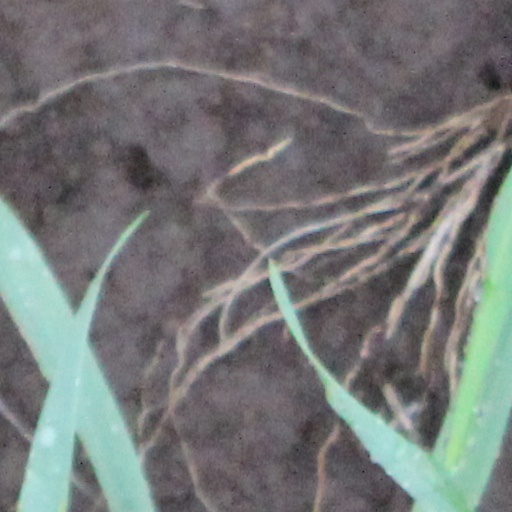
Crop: wheat